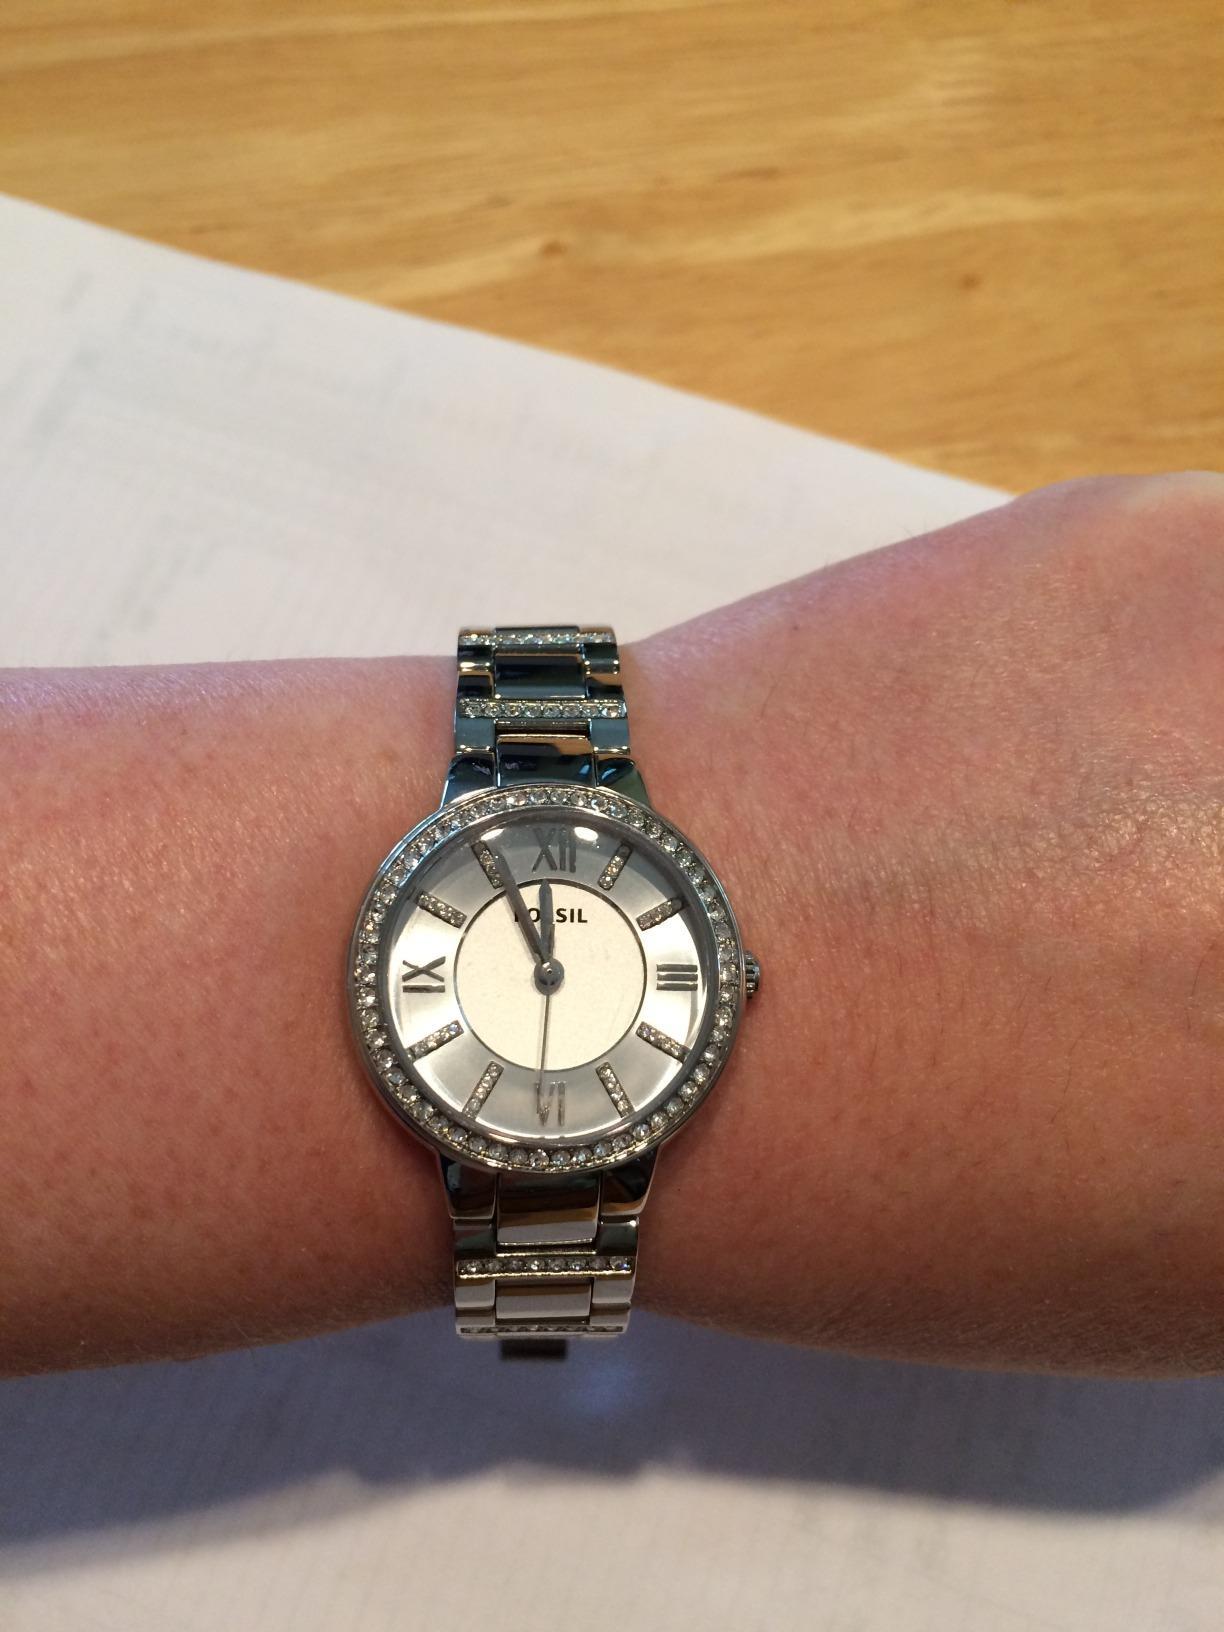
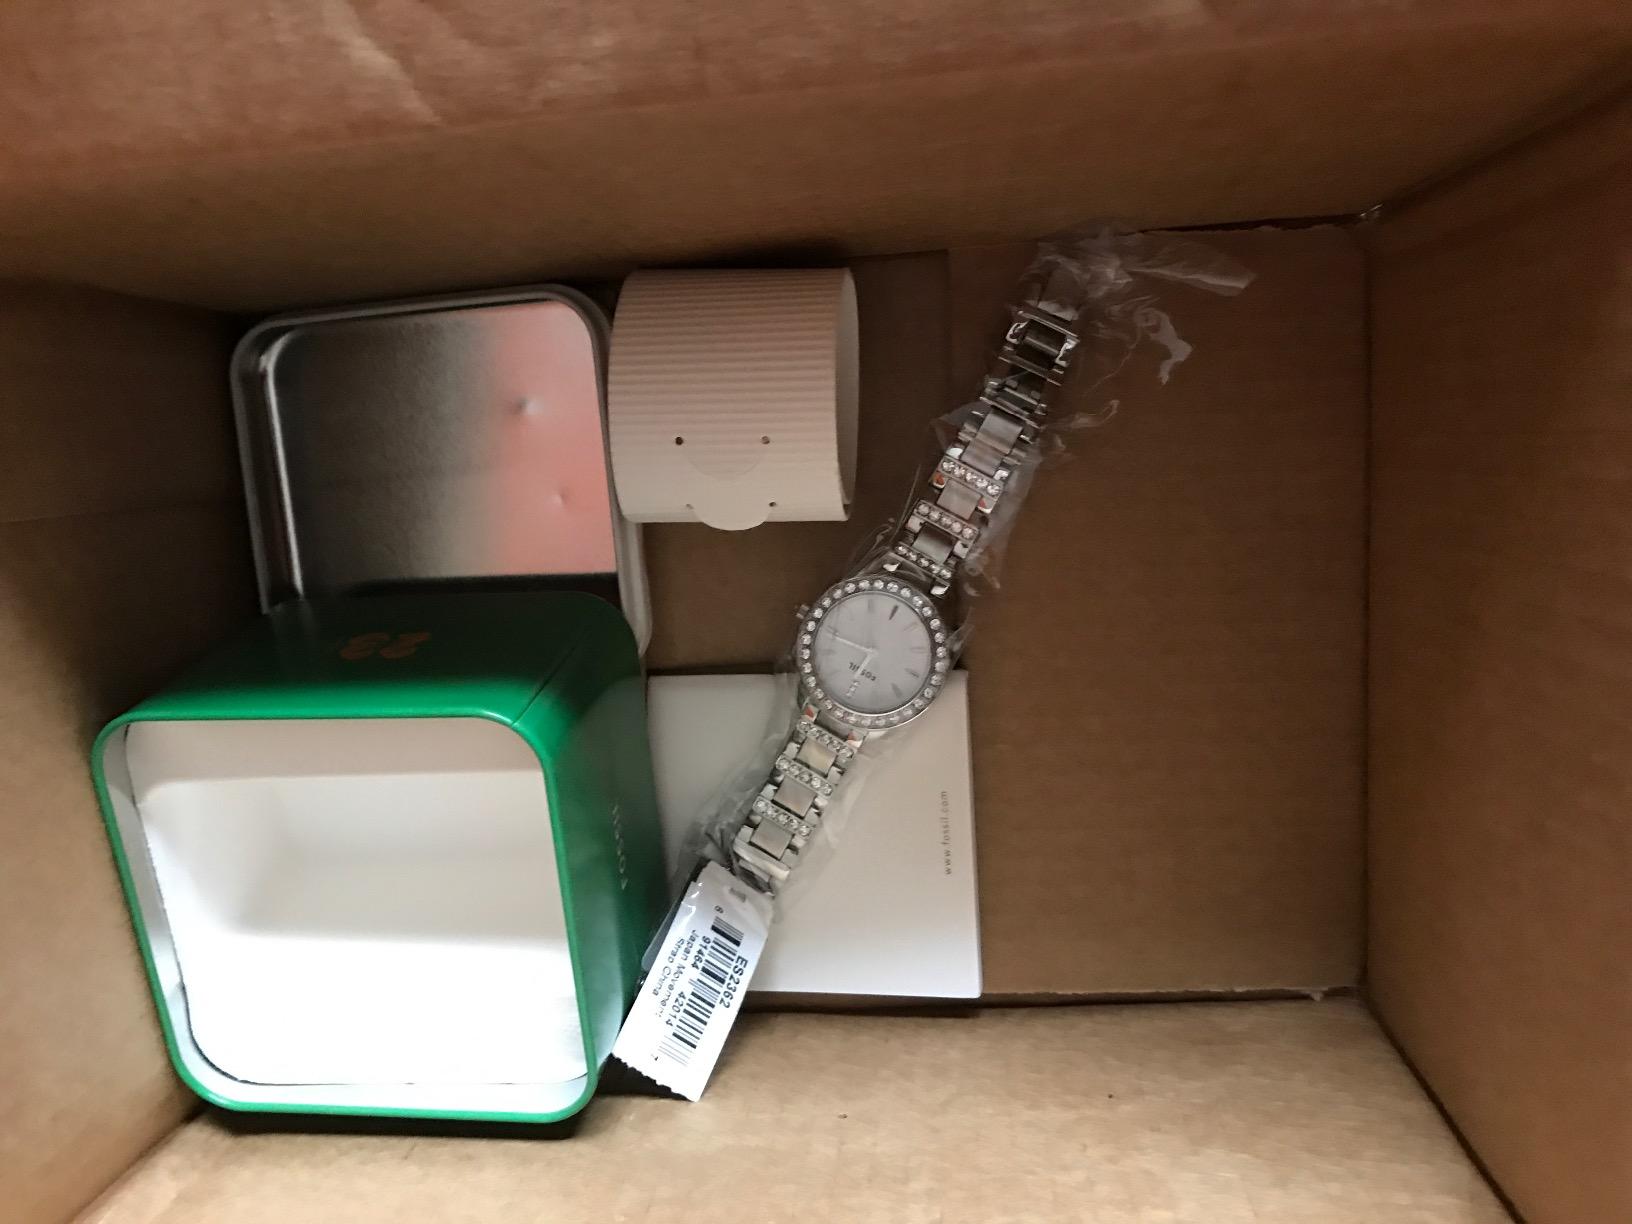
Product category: accessories_watch
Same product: no